White-necked petrel

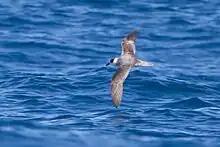

This is a solitary pelagic gadfly petrel of the open seas of the south-west Pacific. It has an effortless graceful flight with few wing beats, and does not follow ships. It feeds on the wing, picking fish and squid from near the surface.